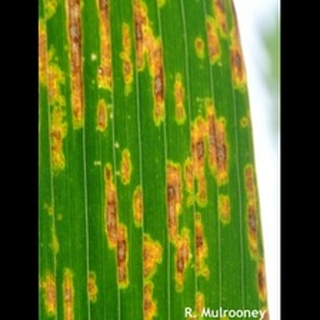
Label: corn_gray_leaf_spot